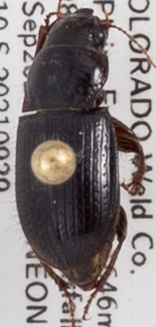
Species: Piosoma setosum
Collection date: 2021-09-29
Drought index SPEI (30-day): -1.594
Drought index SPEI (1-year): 0.288
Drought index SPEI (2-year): -0.8